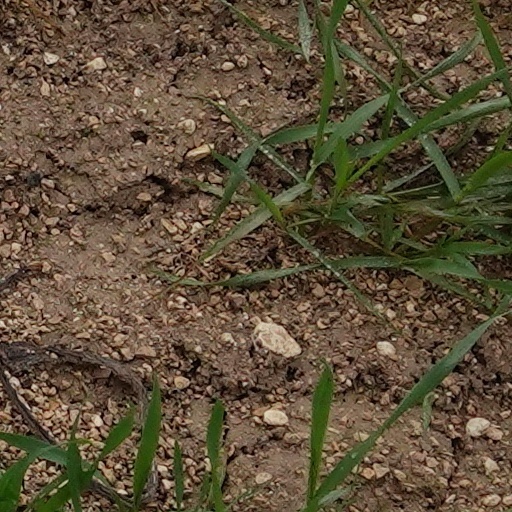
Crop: wheat